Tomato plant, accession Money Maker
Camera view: vertical (180 deg); turntable rotation: 30 degrees
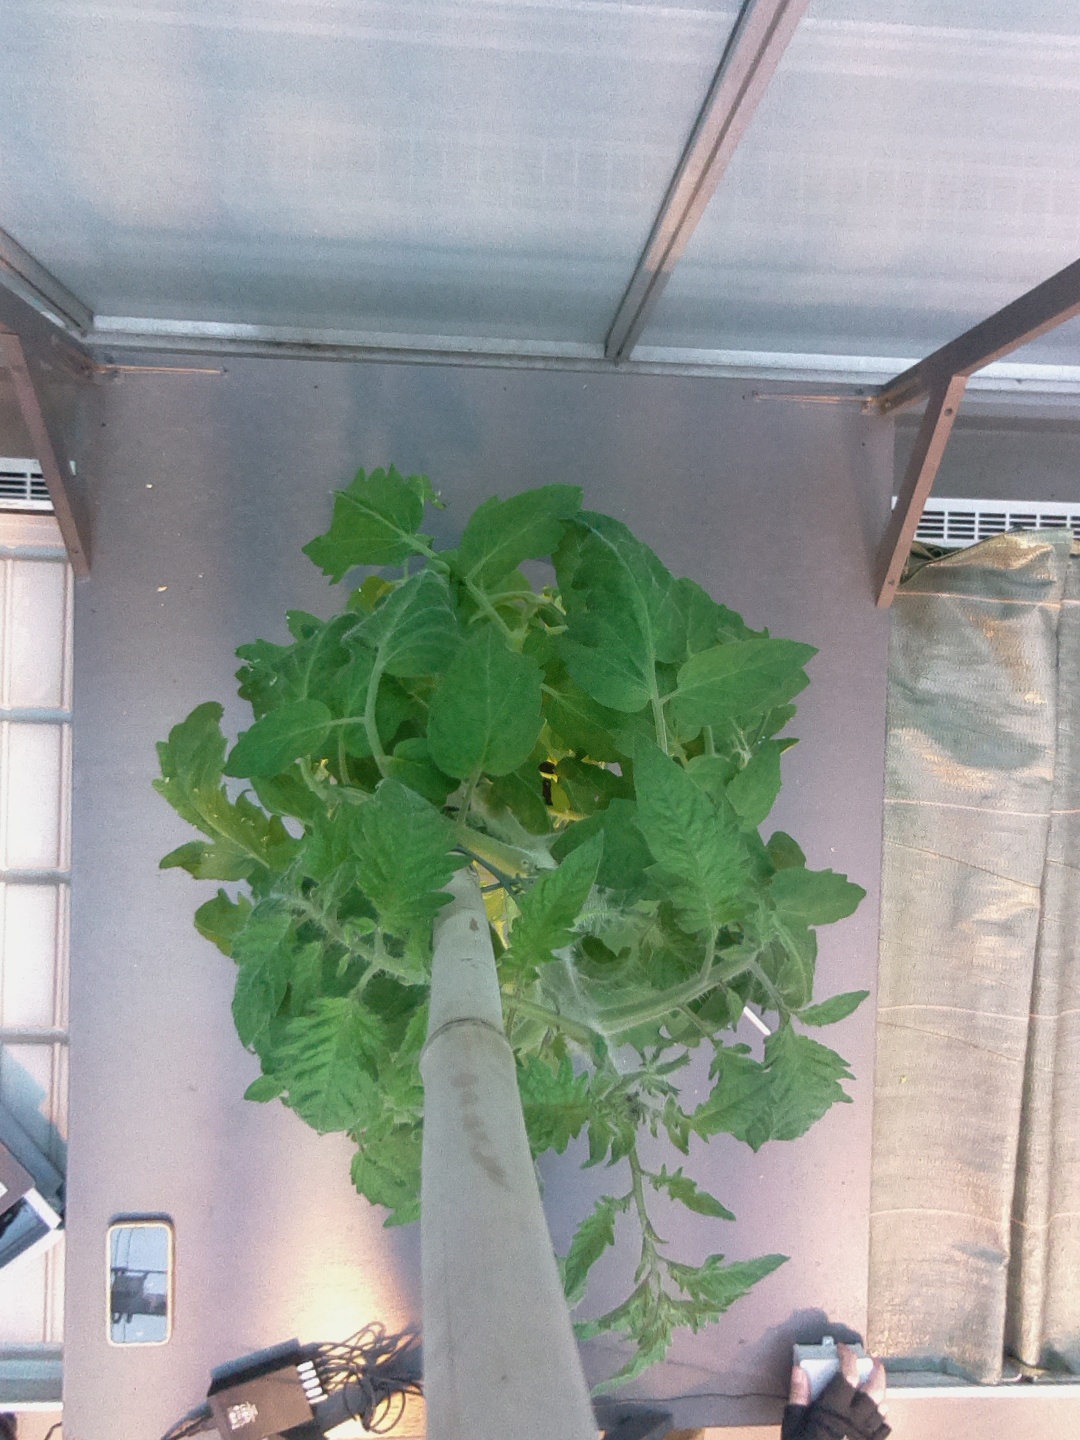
BBCH growth stage 59: 9 or more inflorescences visible